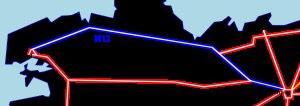
La route nationale 12, est une route nationale française reliant Jouy-en-Josas à Brest. Voie rapide issue du plan routier breton, elle correspond à l'antique chemin royal de Paris vers la Bretagne. Les tronçons déclassés en route départementale sont ceux de Romagné à Rennes et de Gouesnou au rond-point de Pen-ar-C'hleuz, déclassé en route départementale 112.